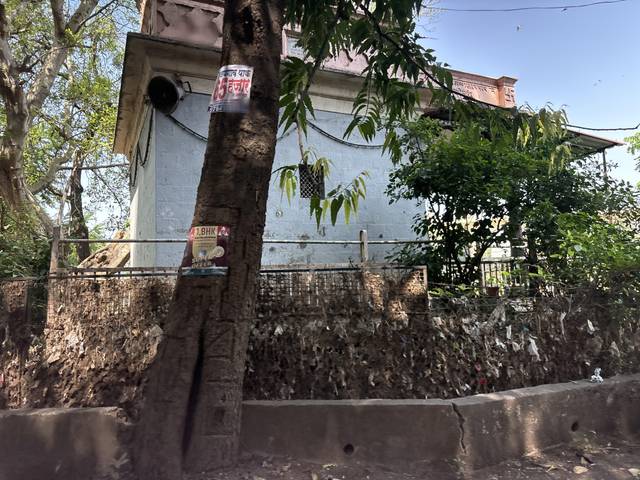
Region: India
Coordinates: 18.52, 73.85